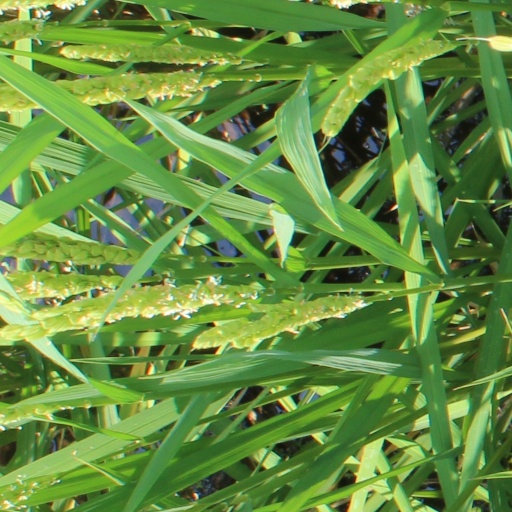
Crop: rice